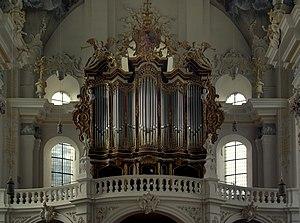
Roman Benedikt Nollet, ou Romanus Benedikt Nollet ; né le 12 février 1710, mort le 13 mars 1779), est un facteur d'orgue allemand, actif surtout dans la région de Trèves.